Gilles Cantagrel

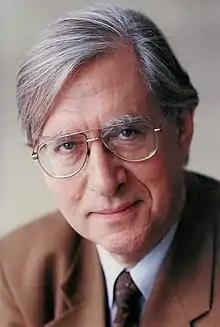

Gilles Cantagrel (born 20 November 1937) is a French musicologist, writer, lecturer and music educator.